Algae

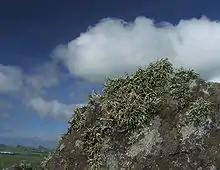
Rock lichens in Ireland

Lichens are defined by the International Association for Lichenology to be "an association of a fungus and a photosynthetic symbiont resulting in a stable vegetative body having a specific structure". The fungi, or mycobionts, are mainly from the Ascomycota with a few from the Basidiomycota. In nature, they do not occur separate from lichens. It is unknown when they began to associate. One or more mycobiont associates with the same phycobiont species, from the green algae, except that alternatively, the mycobiont may associate with a species of cyanobacteria (hence "photobiont" is the more accurate term). A photobiont may be associated with many different mycobionts or may live independently; accordingly, lichens are named and classified as fungal species. The association is termed a morphogenesis because the lichen has a form and capabilities not possessed by the symbiont species alone (they can be experimentally isolated). The photobiont possibly triggers otherwise latent genes in the mycobiont.